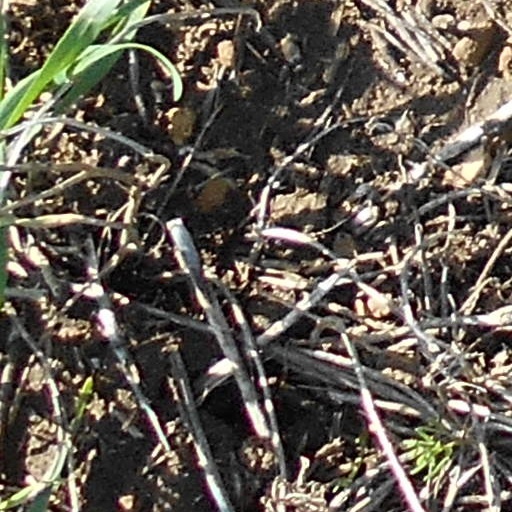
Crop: wheat